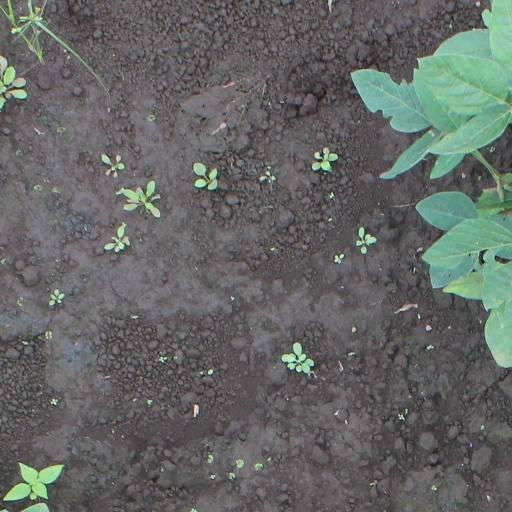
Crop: soybean